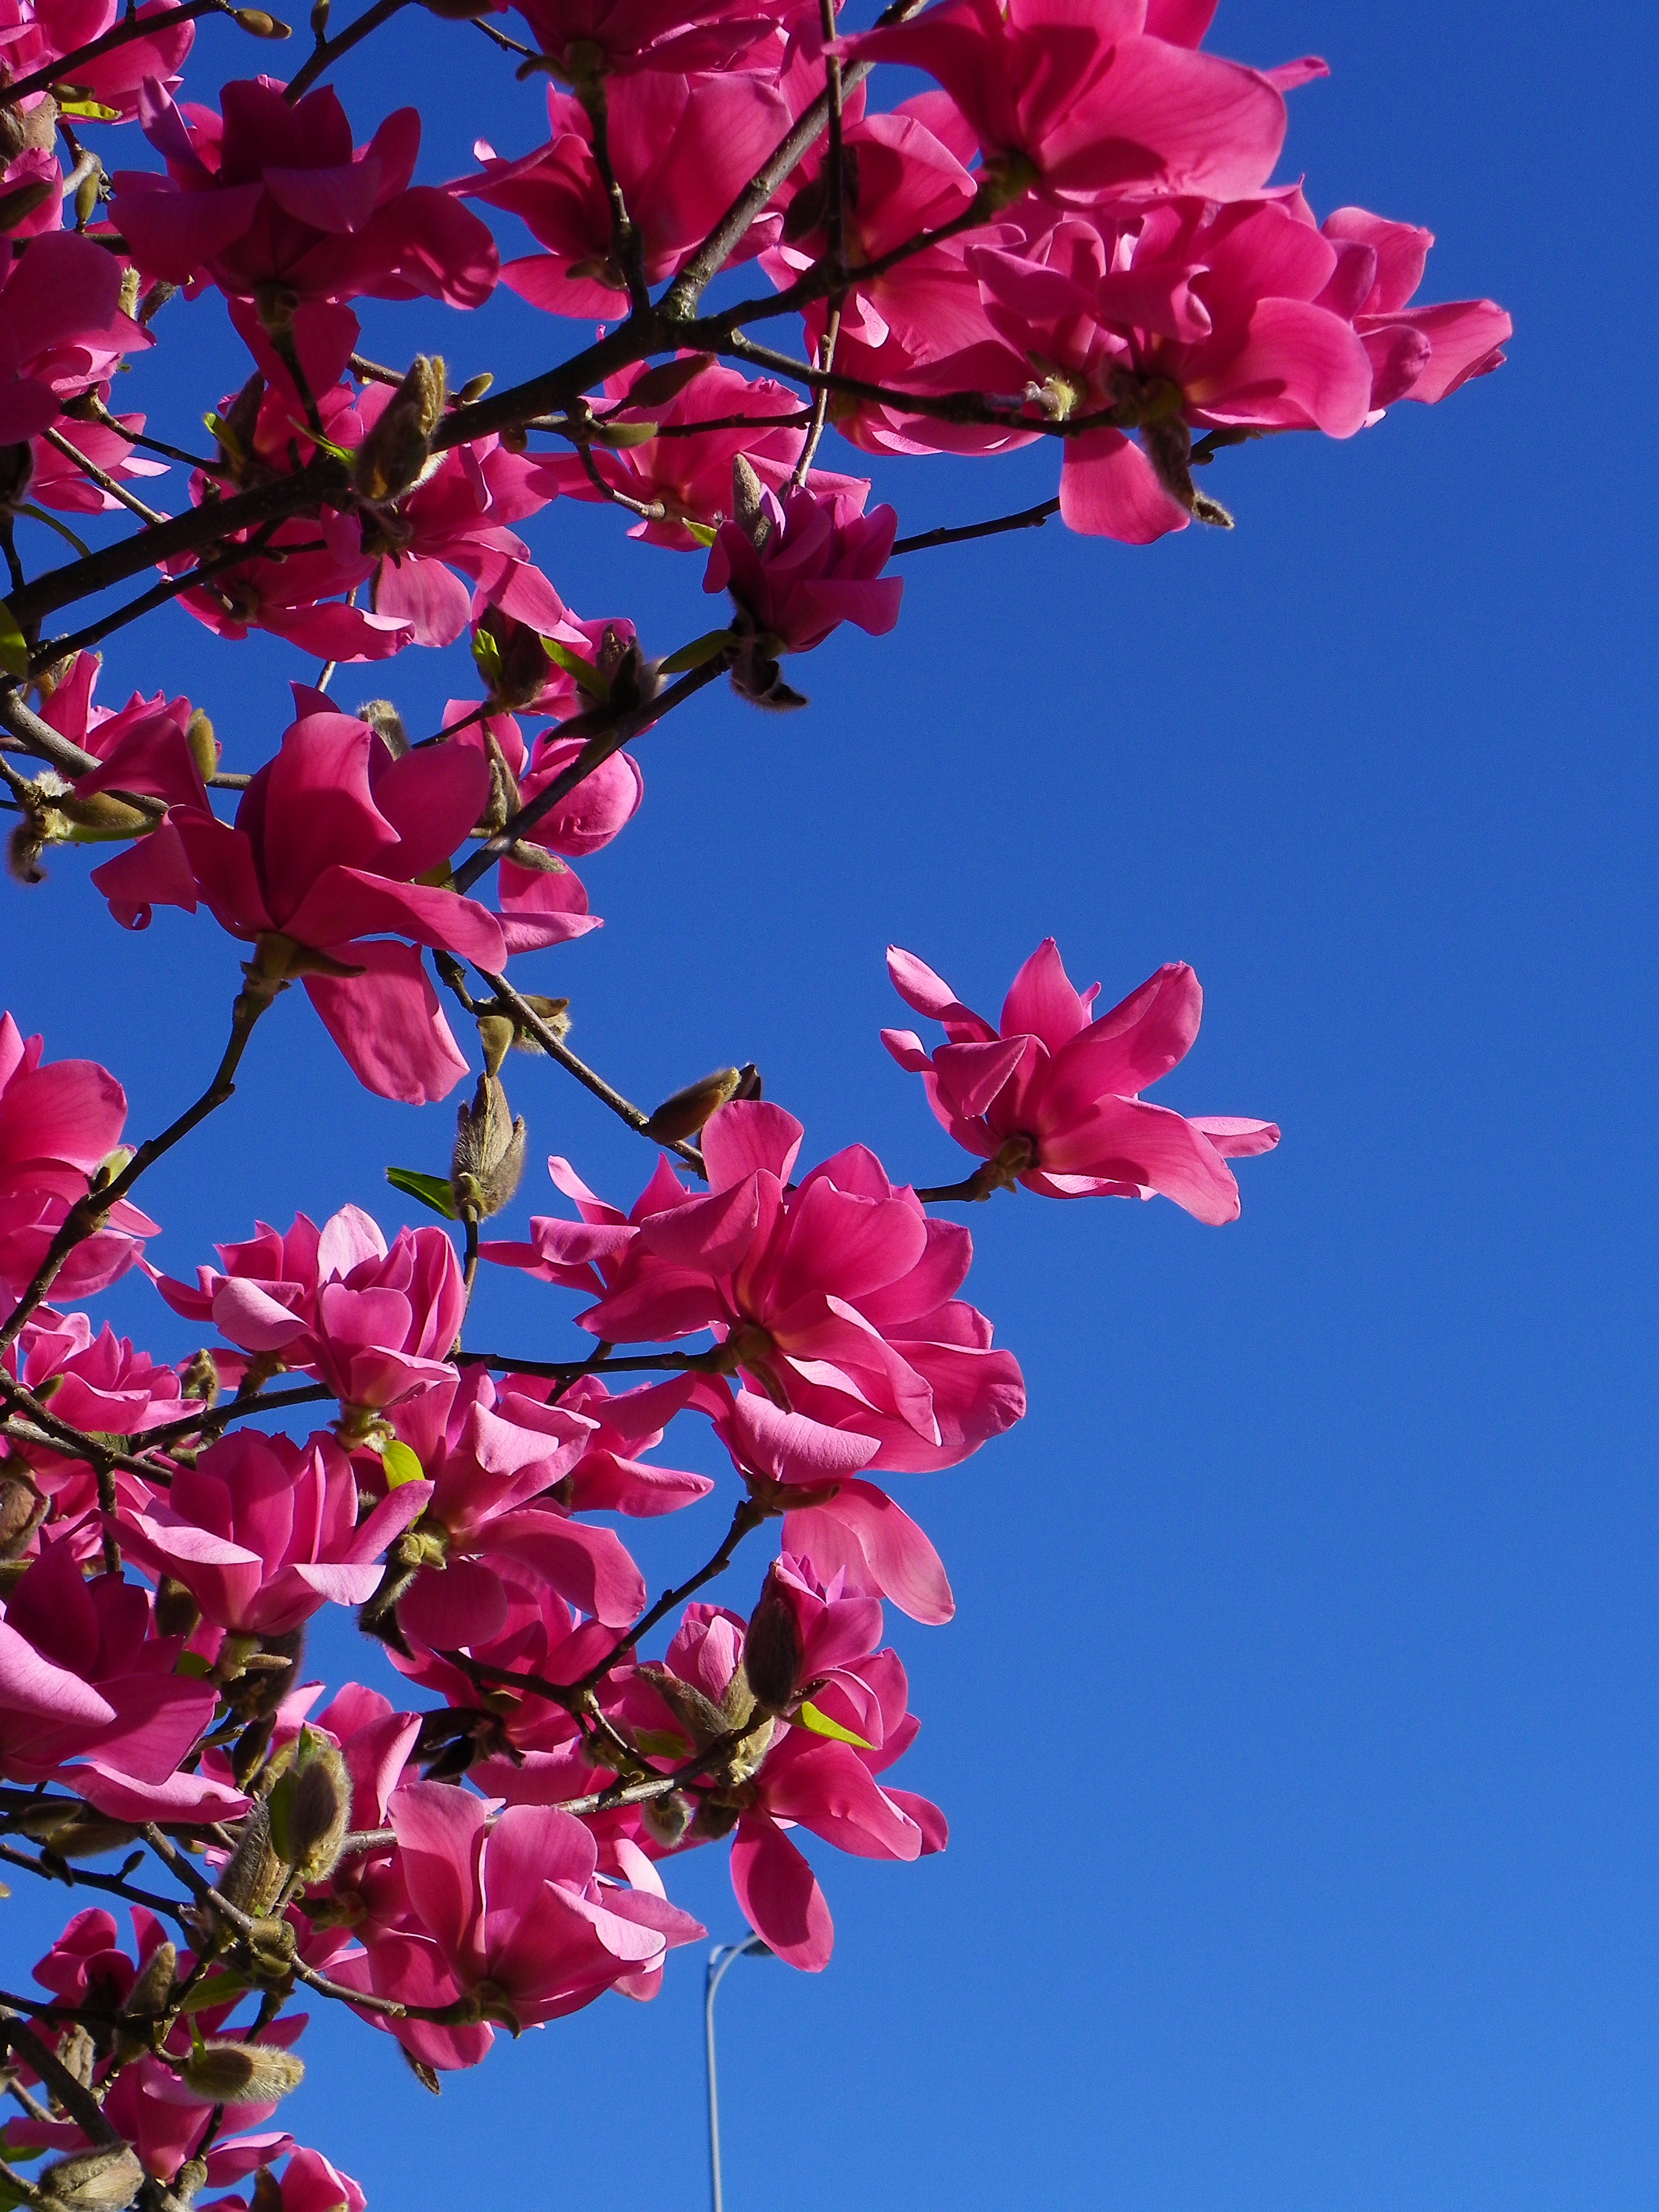
tree, branch, blossom, plant, flower, petal, spring, botany, flora, shrub, magnolia, flowering plant, red tree, land plant